Ketimine Mannich reaction

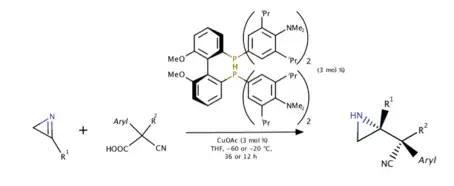
Scheme 14. Copper(I)-catalyzed asymmetric decarboxylative Mannich reaction of 2H-azirines.

Zn-ProPhenol catalyzed asymmetric Mannich reaction of 2H-azirines with alkynyl cycloalkyl ketones (2020)